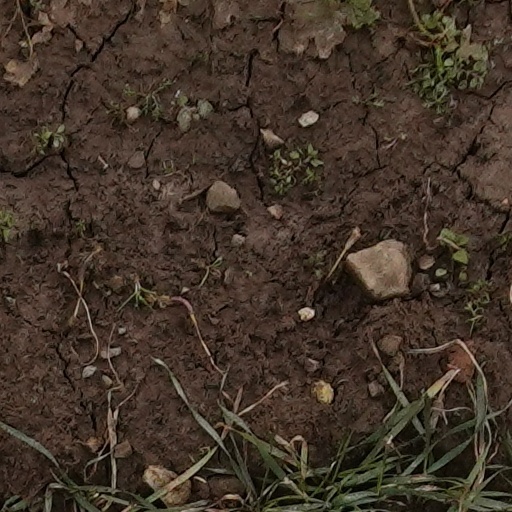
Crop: wheat